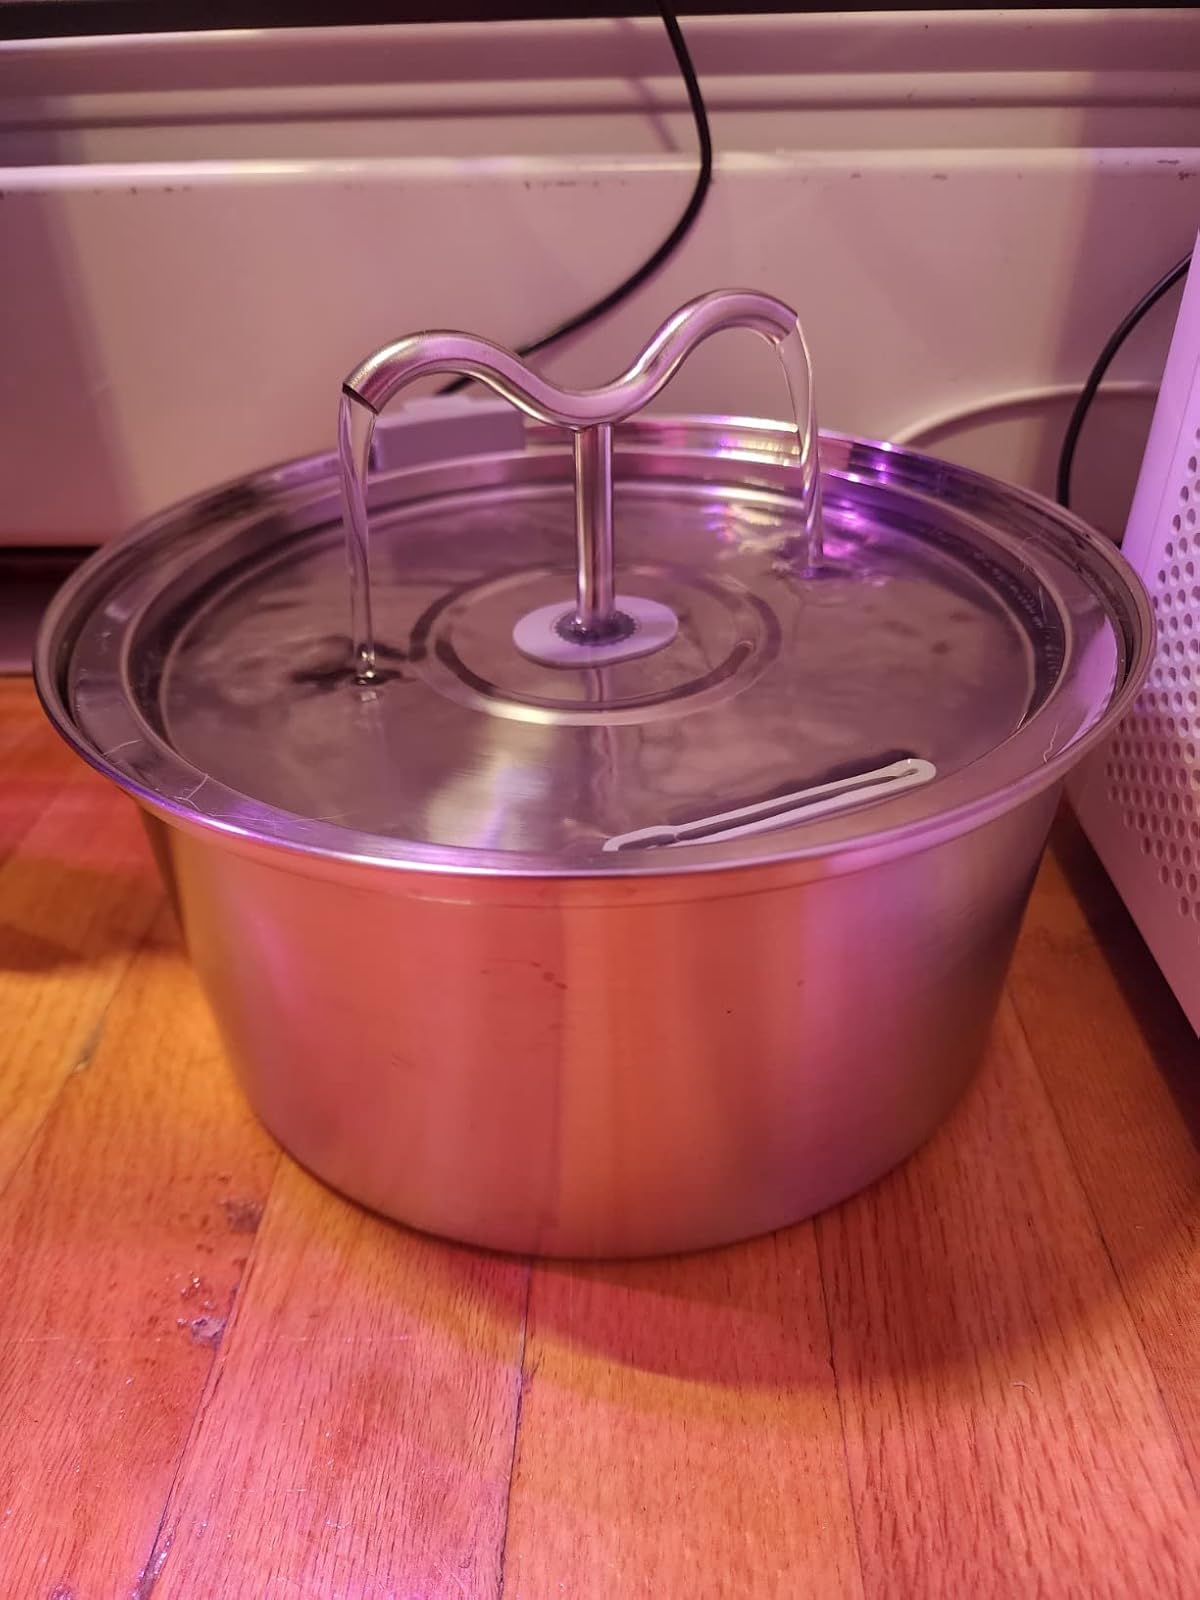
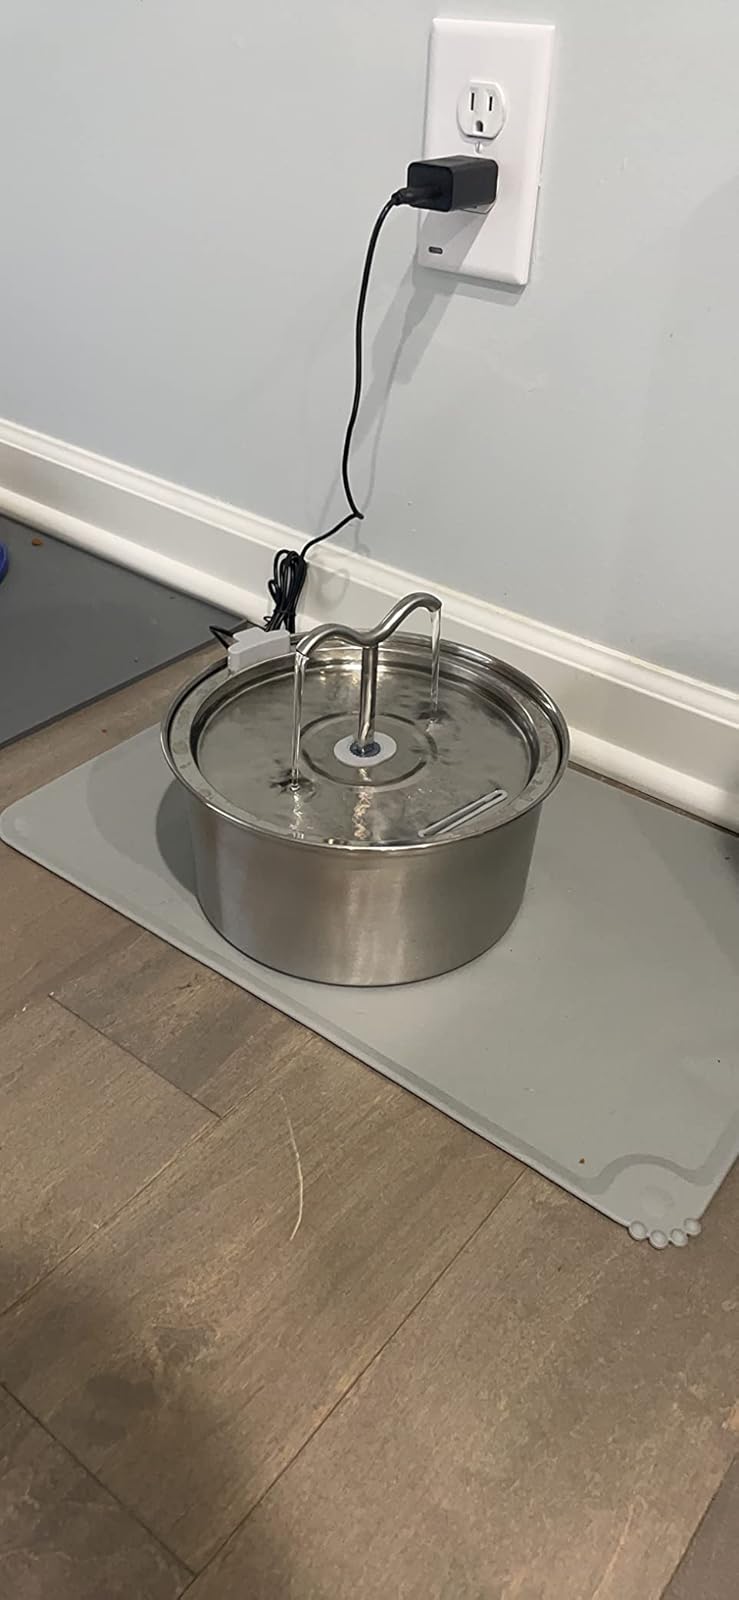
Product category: items_bowl
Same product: yes